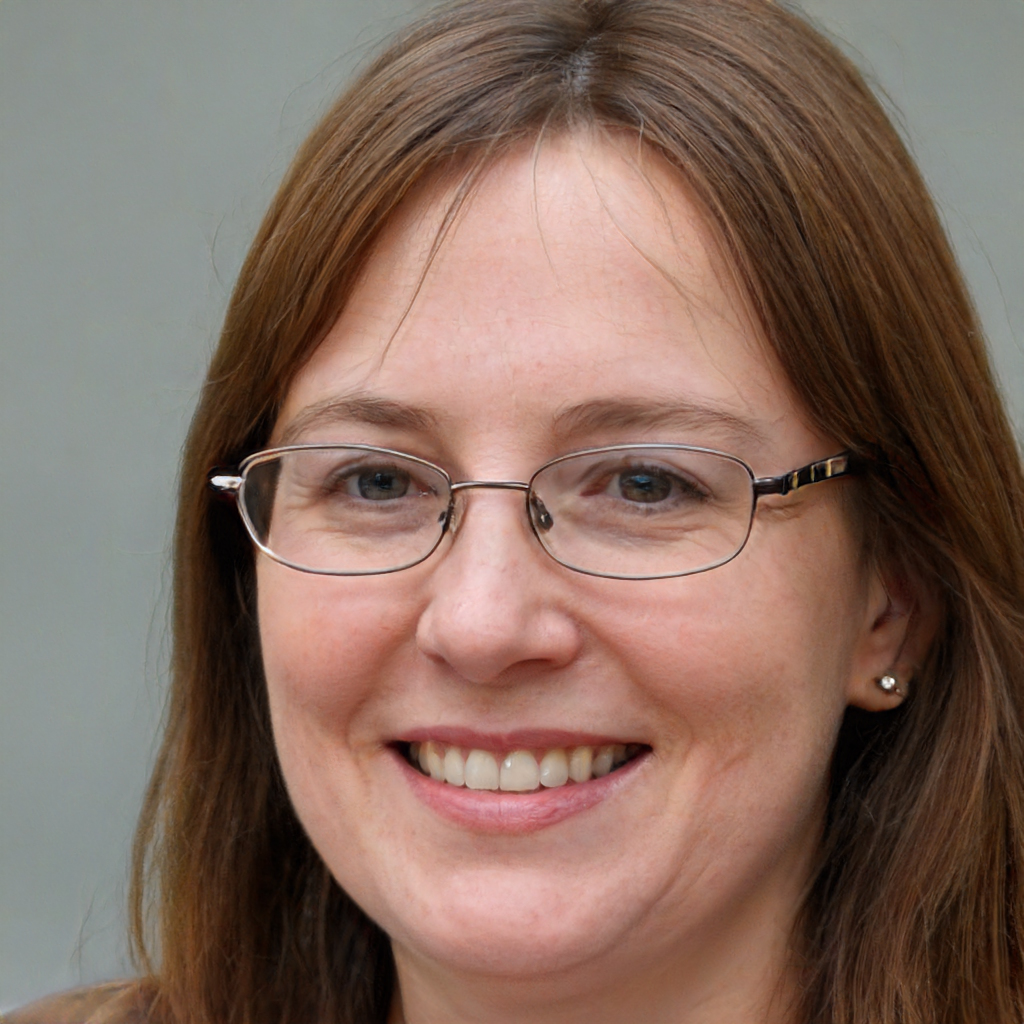
Portrait style: Real Portrait